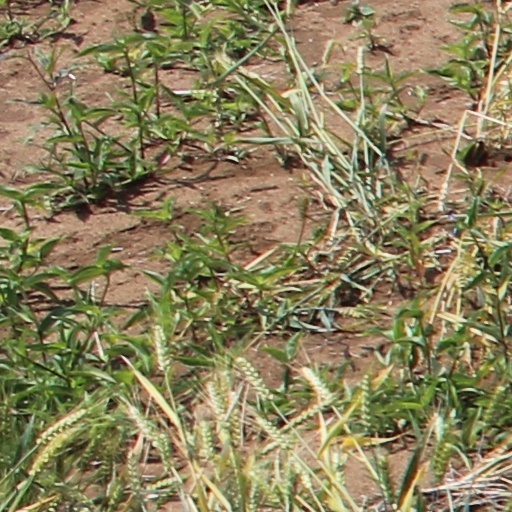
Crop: wheat